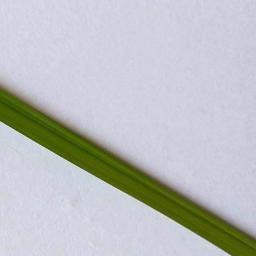
Label: Rice___Healthy